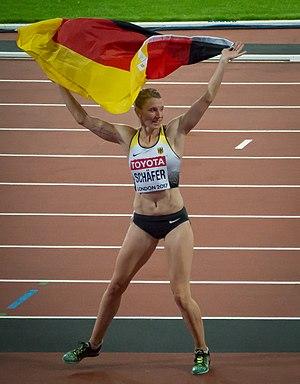
Carolin Schäfer est une athlète allemande, spécialiste des épreuves combinées.